Kindergarten

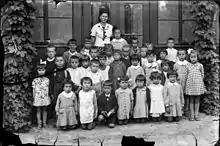
Kindergarten children in 1942 in Slobozia, Romania

In Hungary a kindergarten is called an " ("protectory"). Children attend kindergarten between ages three and six or seven (they go to school in the year in which they have their seventh birthday). Attendance in kindergarten is compulsory from the age of three years, though exceptions are made for developmental reasons. Though kindergartens may include programs in subjects such as foreign language and music, children spend most of their time playing. In their last year, children begin preparation for elementary school.